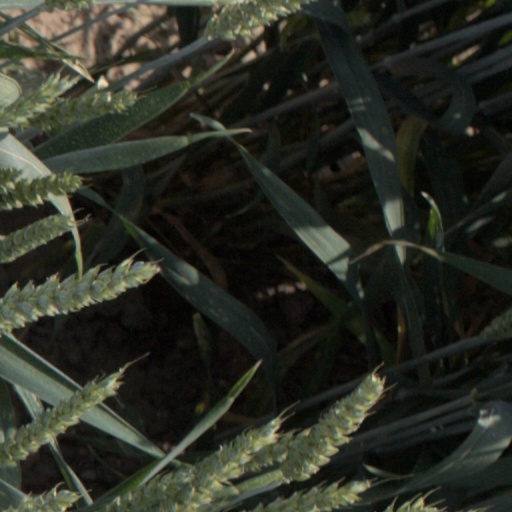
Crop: wheat